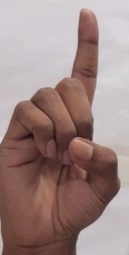
ASL sign: D